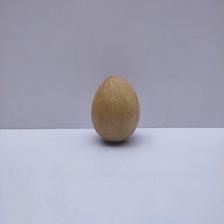
Size: Medium